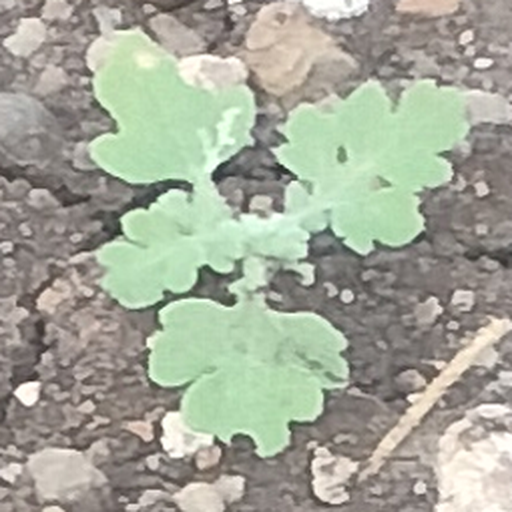
Weed species: Gajar_gavat_(Parthenium hysterophorus)